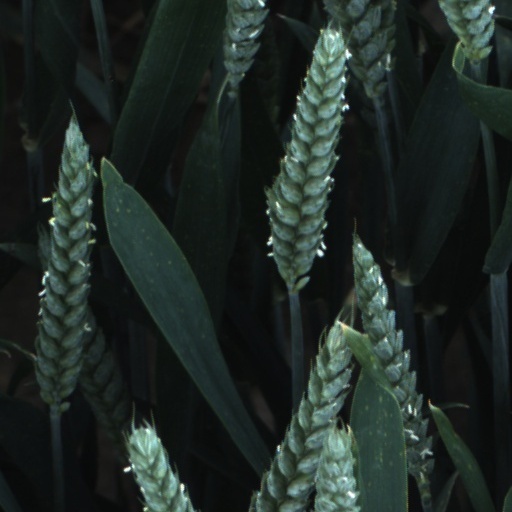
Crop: wheat